Carl Vincenti

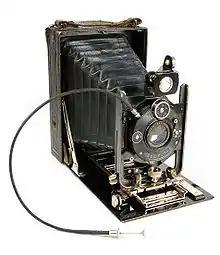
Goerz folding camera, early 1900s

Vincenti grew up in Miesbach, a small town in the former Kingdom of Bavaria. Information about his youth, his journey to German East Africa and his training as a photographer is not documented. By 1894, Vincenti was active in Dar es Salaam as photographer and publisher at his "Photographic Institute and Trading Company of Photographic Articles." After 1903, the German photographer Walther Dobbertin worked at Vincenti's photo studio in Dar es Salaam for some time. When Dobbertin had stolen photographic material, however, Vincenti took him to court. After having been sentenced in 1907, Dobbertin started his own studio and publishing business.